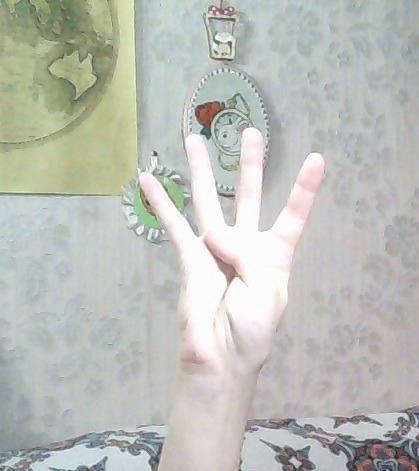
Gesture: four